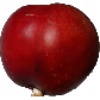
Label: nectarine